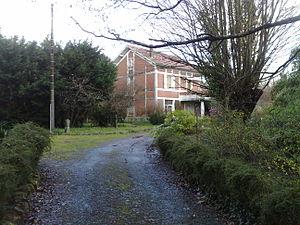
La gare de Sames - Guiche, est une ancienne gare ferroviaire française de la ligne de Toulouse à Bayonne, située sur le territoire de la commune de Sames, à proximité de Guiche, dans le département des Pyrénées-Atlantiques en région Nouvelle-Aquitaine.
Sames est une commune française située dans le département des Pyrénées-Atlantiques, en région Nouvelle-Aquitaine.